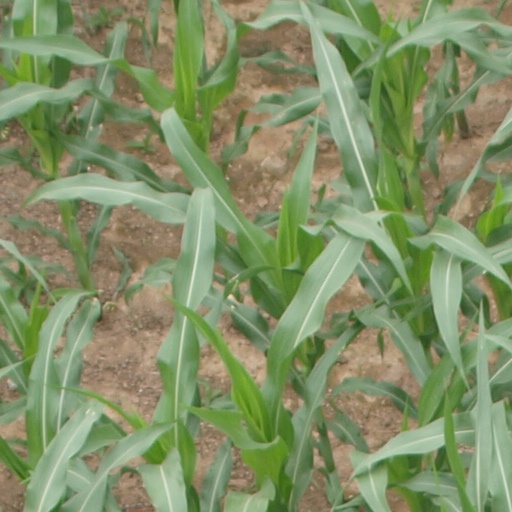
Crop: maize; corn